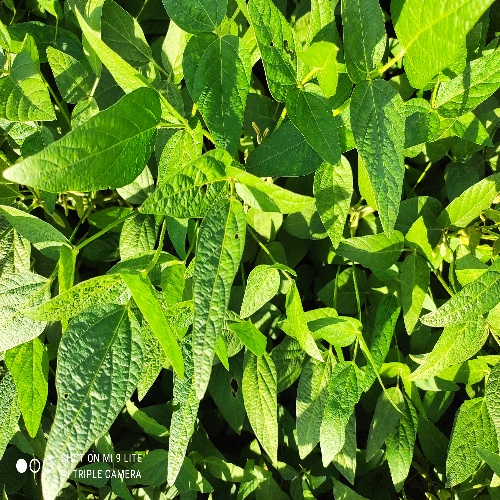
Label: Caterpillar